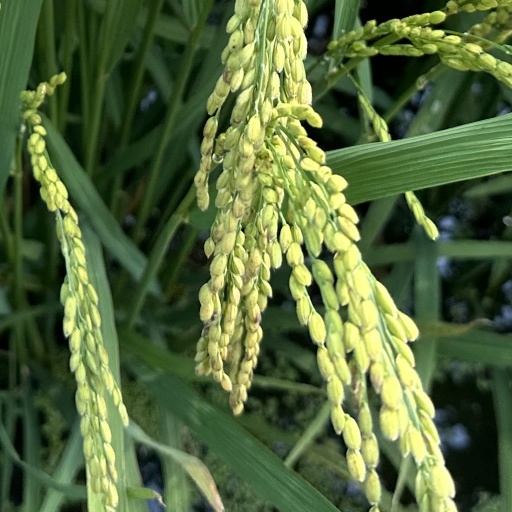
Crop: rice